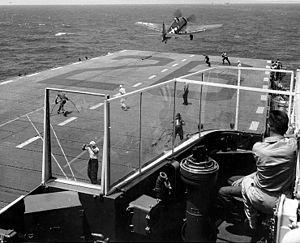
La classe Independence est une série de neuf porte-avions légers américains produits en urgence pendant la Seconde Guerre mondiale en transformant des croiseurs légers de la classe Cleveland en cours de construction. Les autres navires composant la classe sont le Princeton, le Belleau Wood, le Cowpens, le Monterey, le Langley, le Cabot, le Bataan et le San Jacinto.